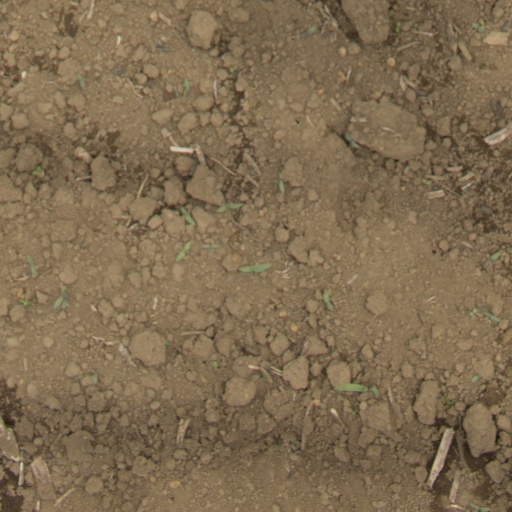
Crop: Jerusalem artichoke